The Detached Mission

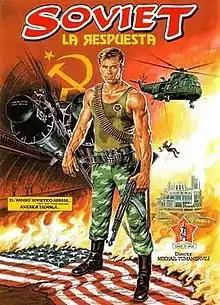
Spanish poster, citing the NYT: "El "Rambo" Sovietico Arrasa… America Tiembla…"

The Detached Mission sometimes translated as Solo Voyage or Solo Journey (translit. "Odinochnoye plavanie") and also known as The Russian Hero is a 1985 Soviet military action film, directed by Mikhail Tumanishvili. In official U.S. Navy parlance, the term "одиночное плавание" corresponds to "independent steaming".